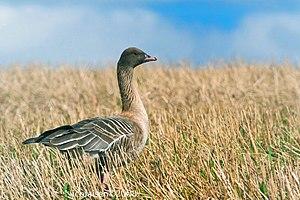
Cette liste de la faune française regroupe les espèces de Galloanserae peuplant la France métropolitaine.